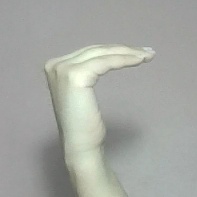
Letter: haa